Journal of a Crime

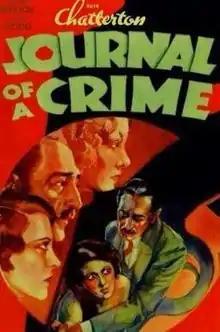
Poster

Journal of a Crime is a 1934 American pre-Code crime drama film produced by First National Pictures. It was directed by William Keighley and stars Ruth Chatterton, Adolphe Menjou and Claire Dodd. The film is a remake of the 1933 French film "Une vie perdue", written by Jacques Deval.